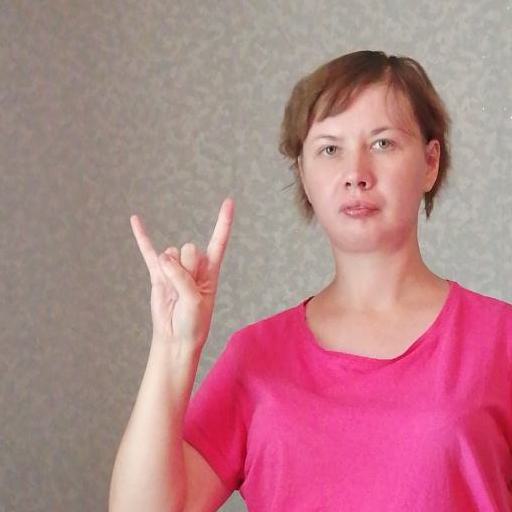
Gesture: rock